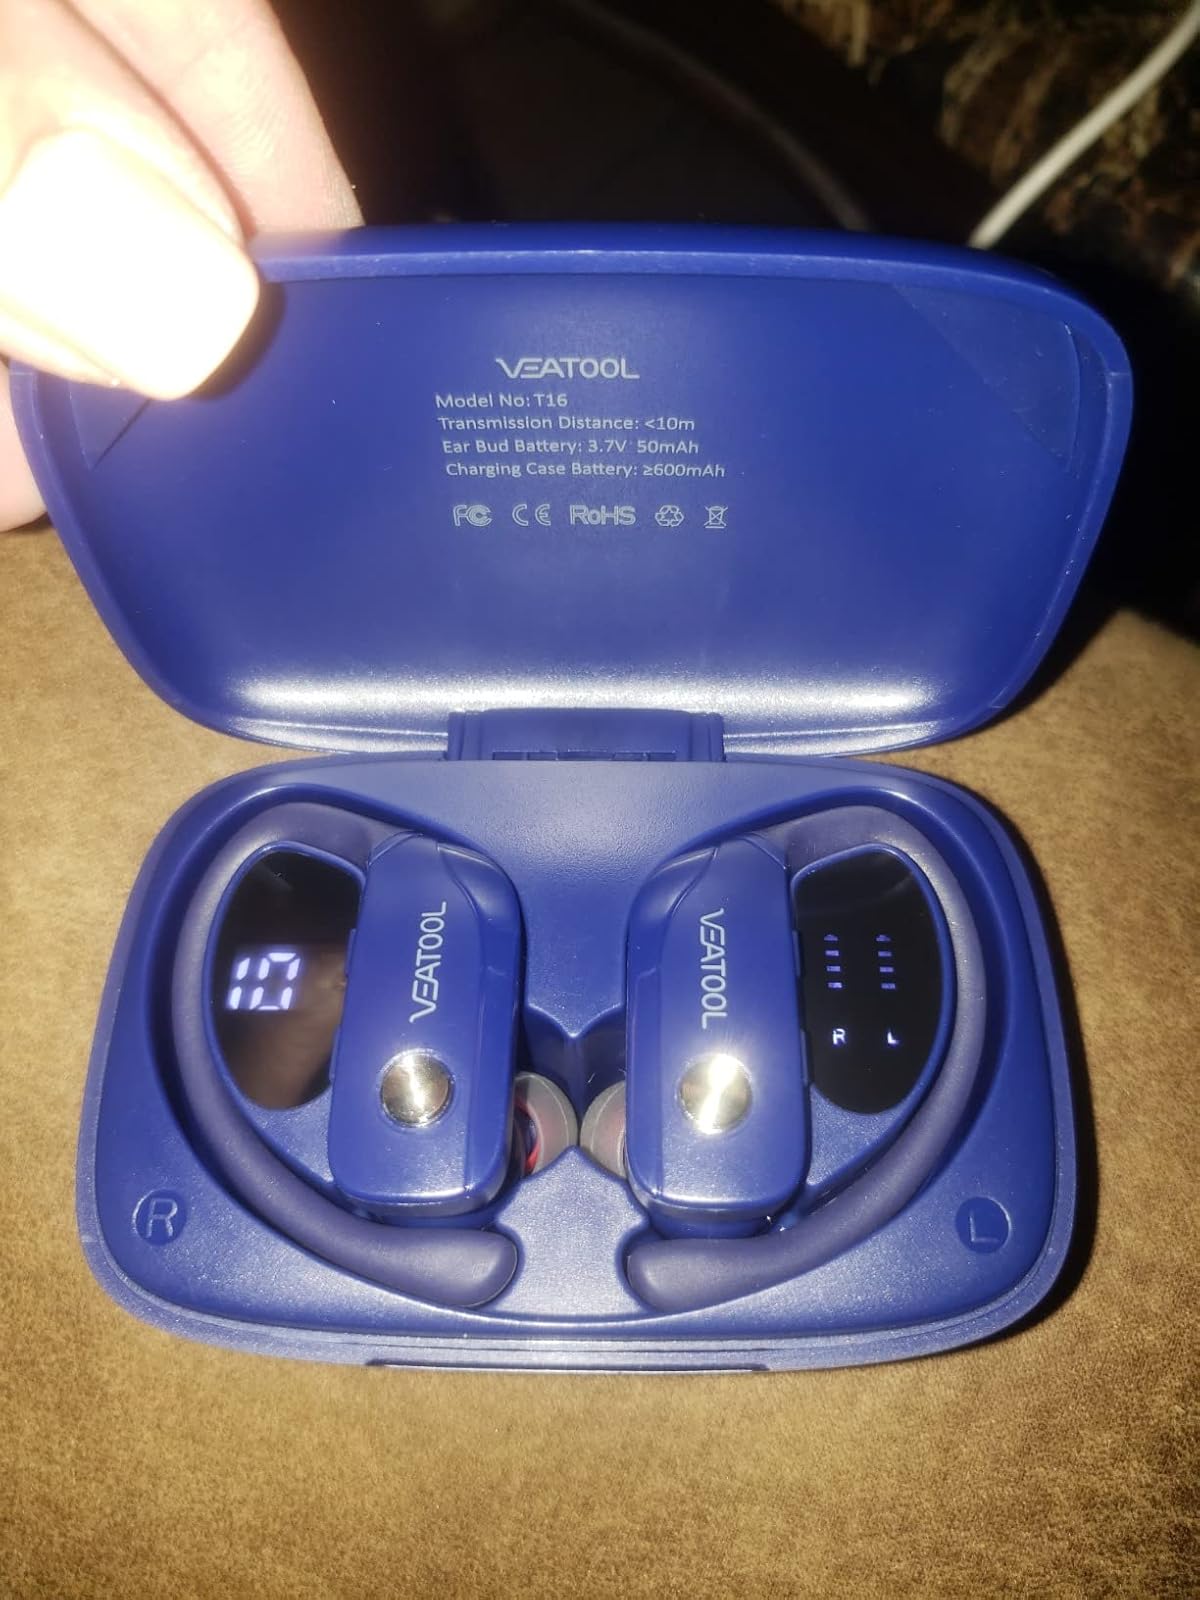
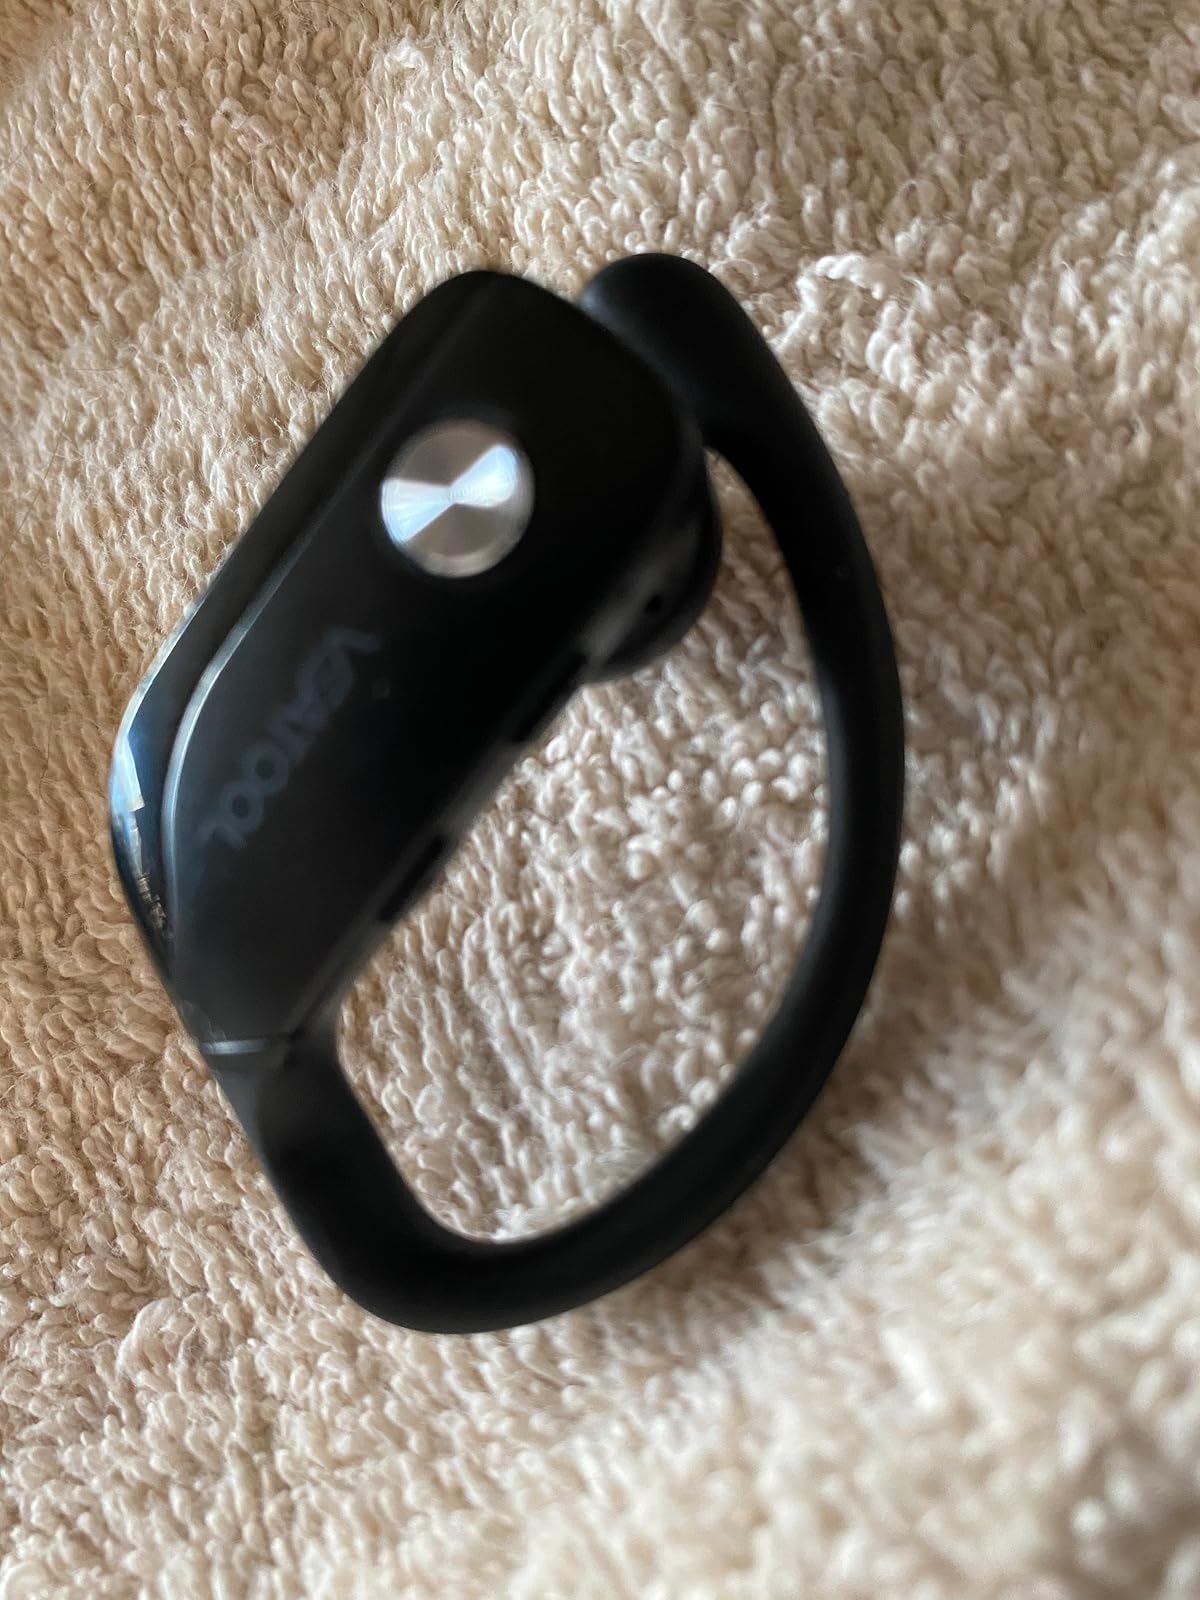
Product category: earbuds
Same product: no